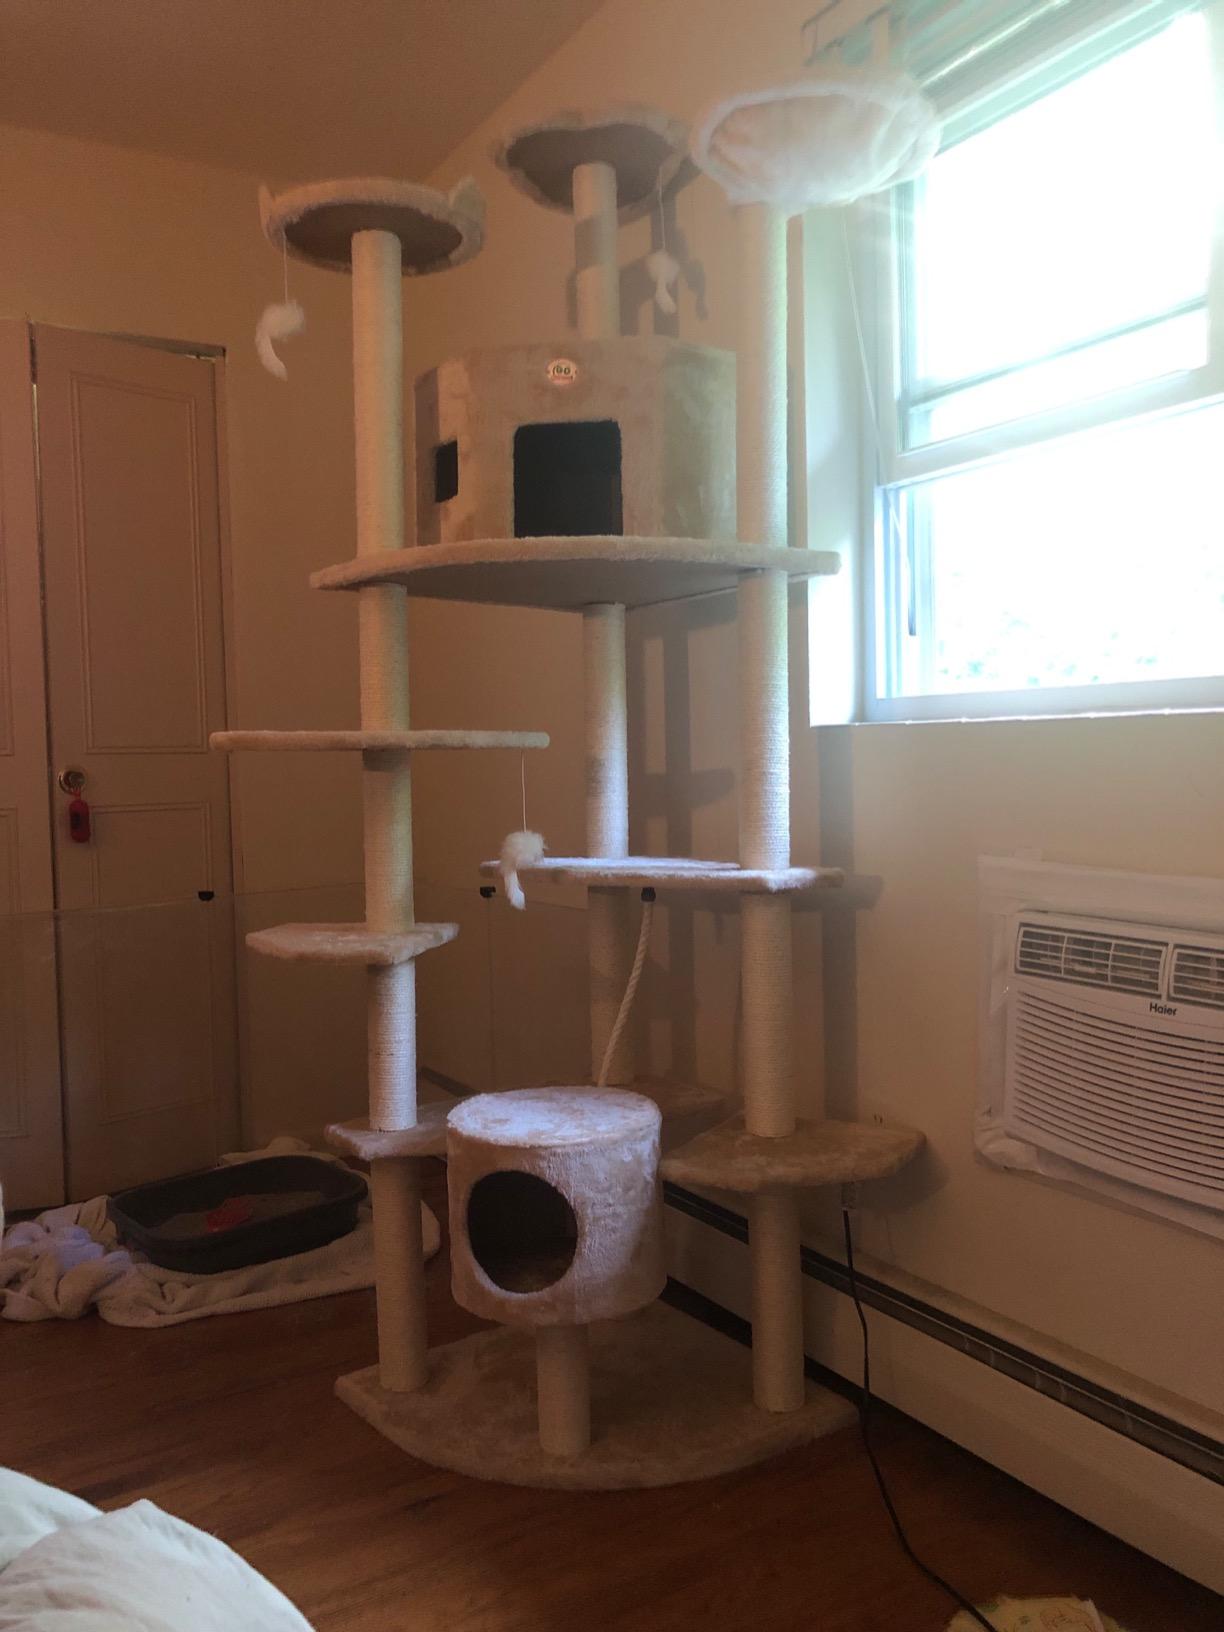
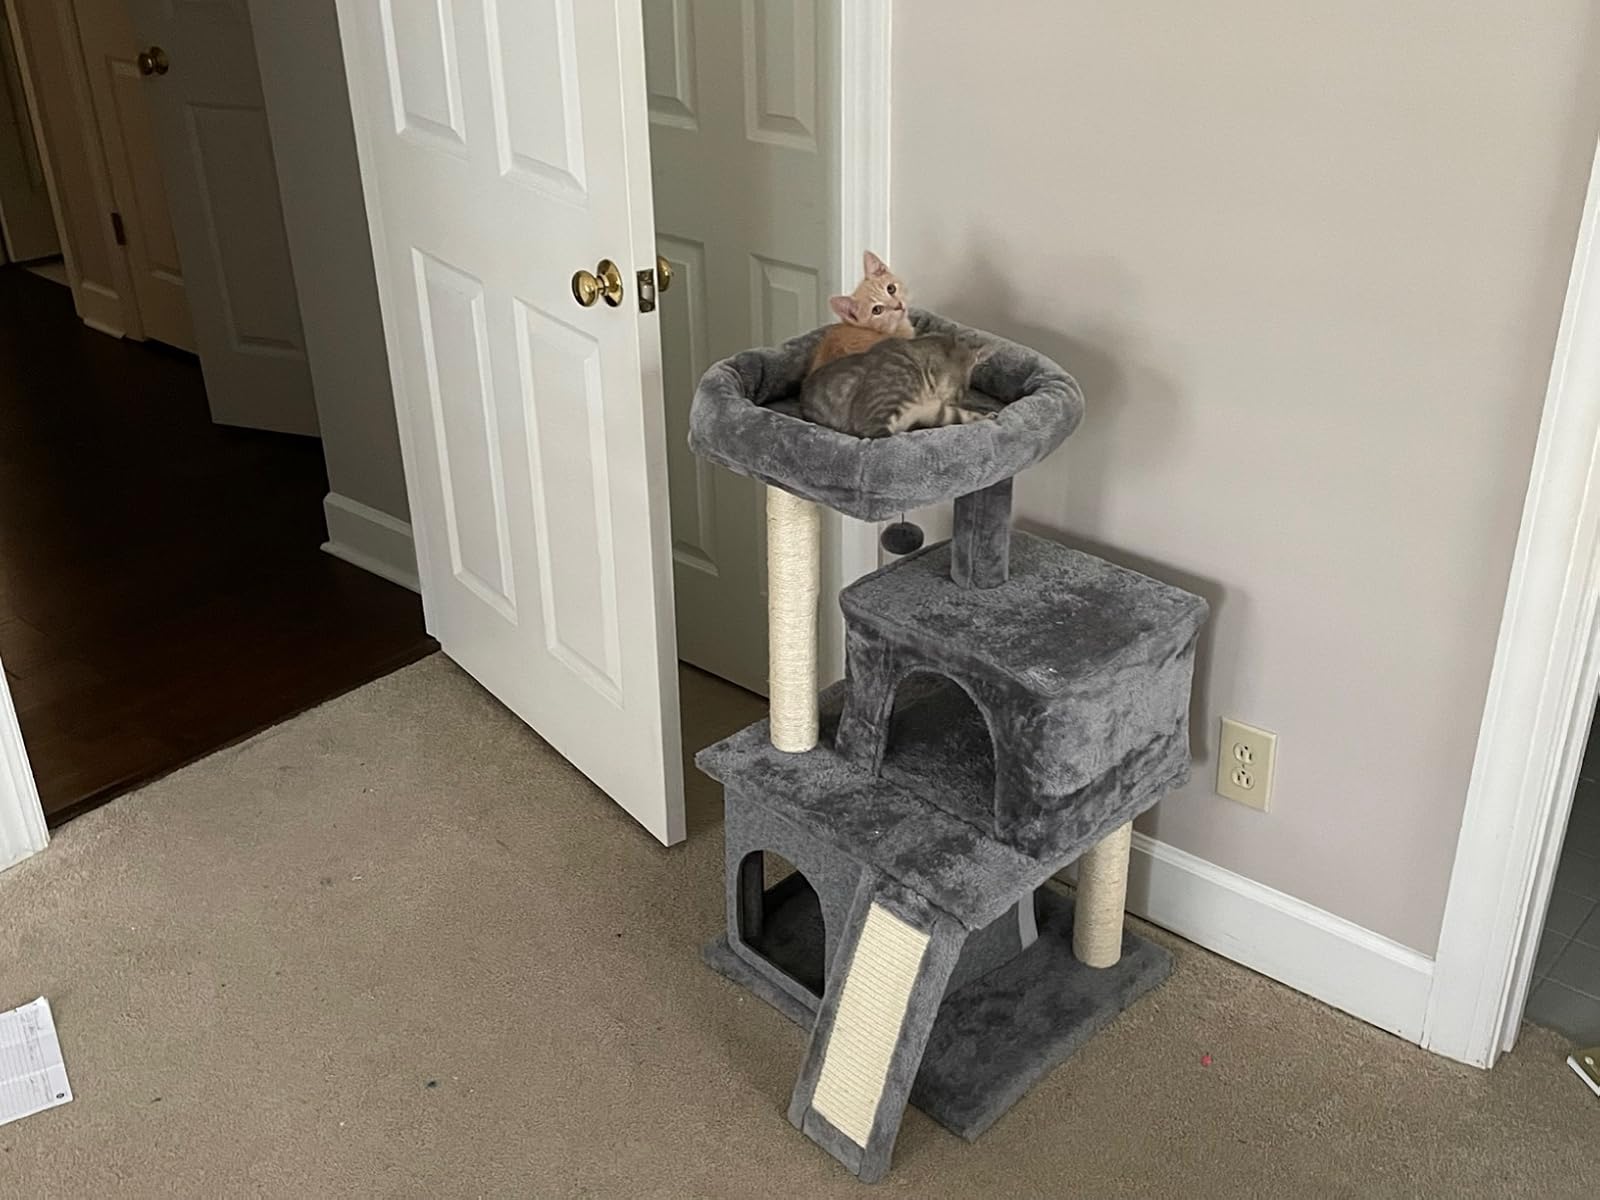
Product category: items_cat tree
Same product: no